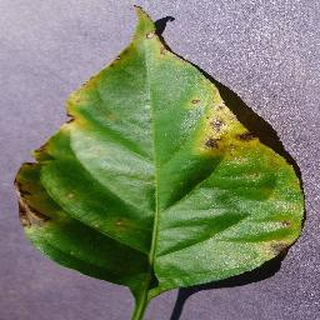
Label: bell_pepper_bacterial_spot